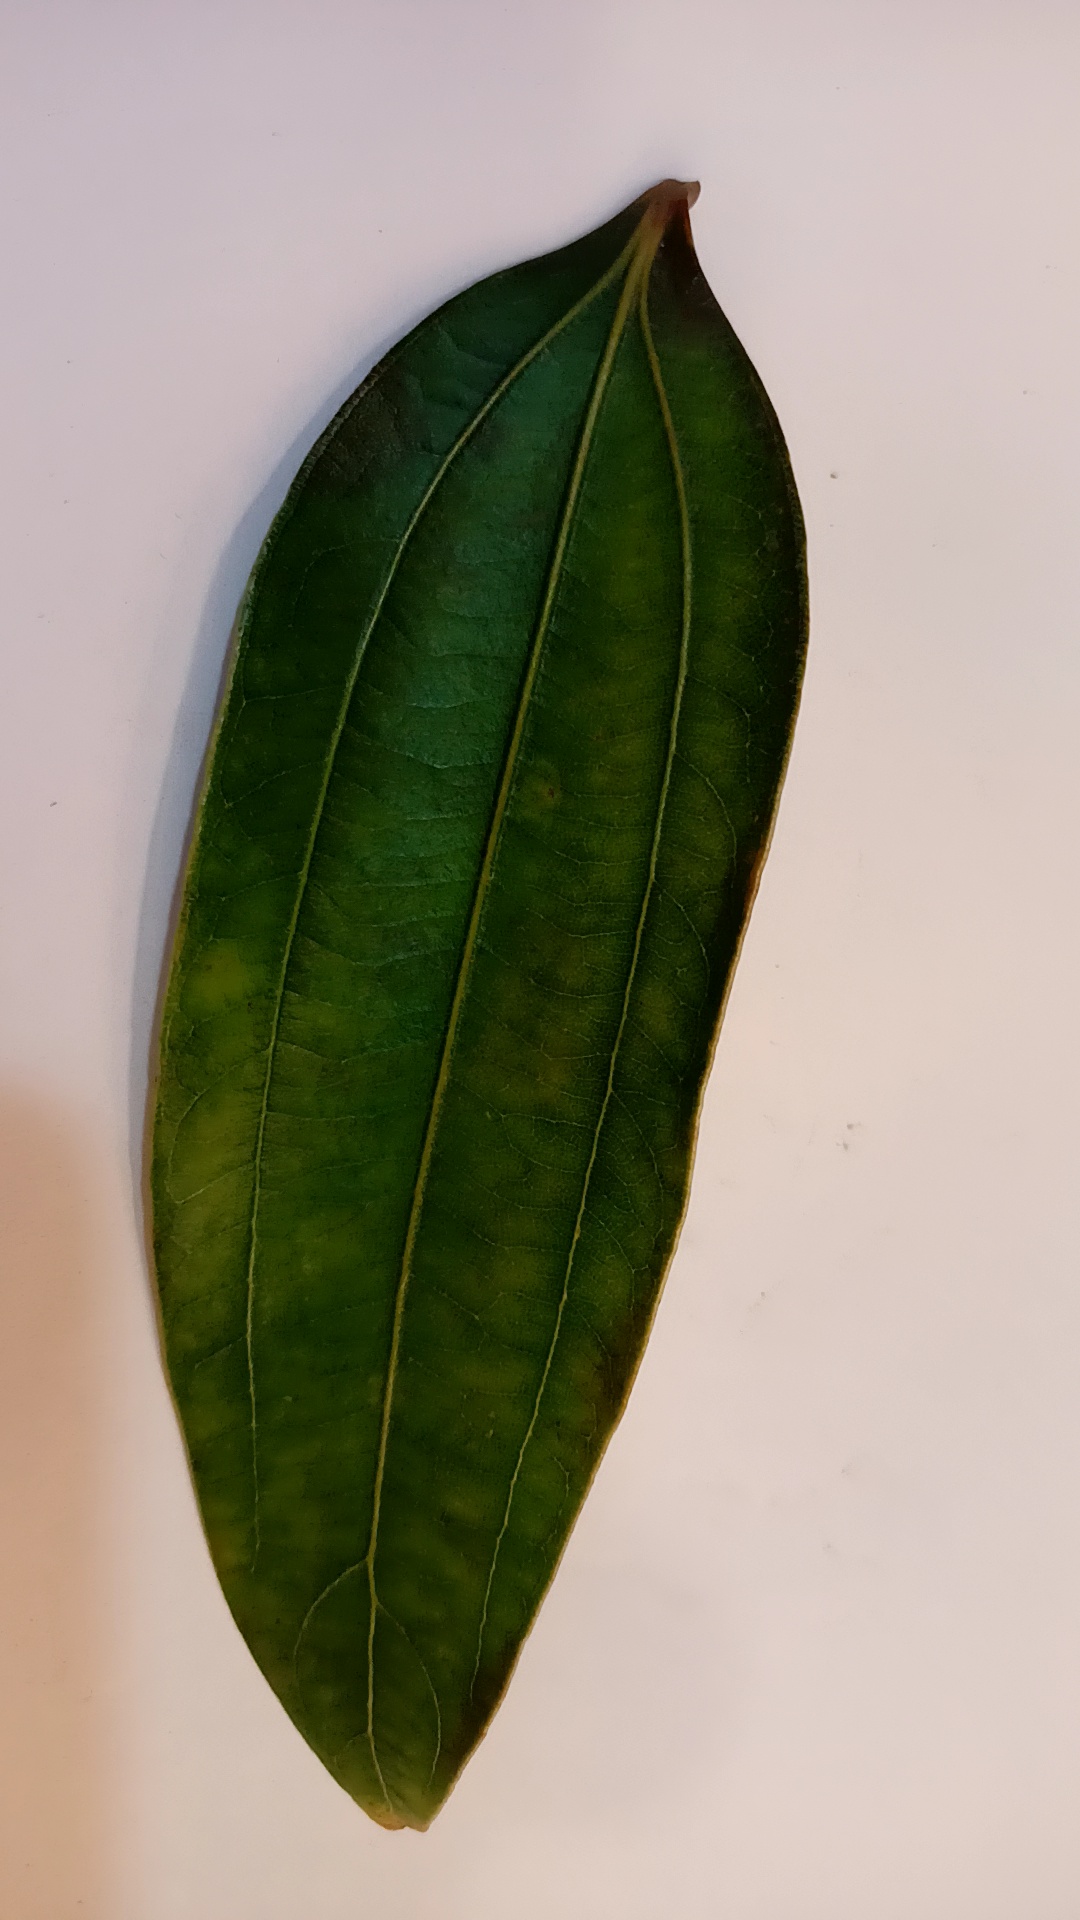
Label: Healthy